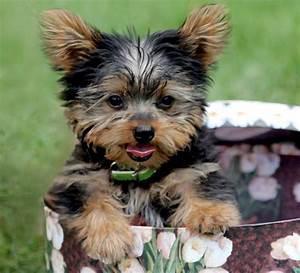
dog